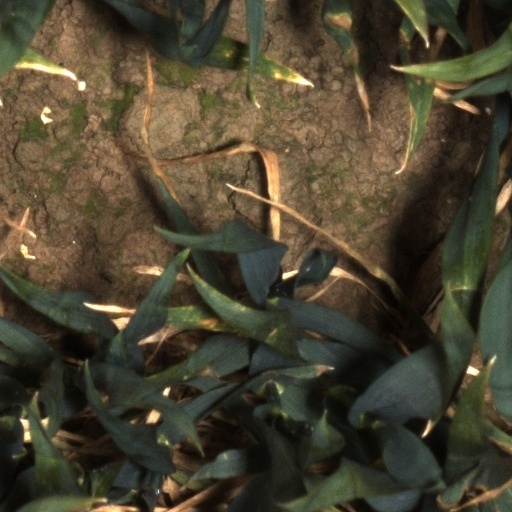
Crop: wheat